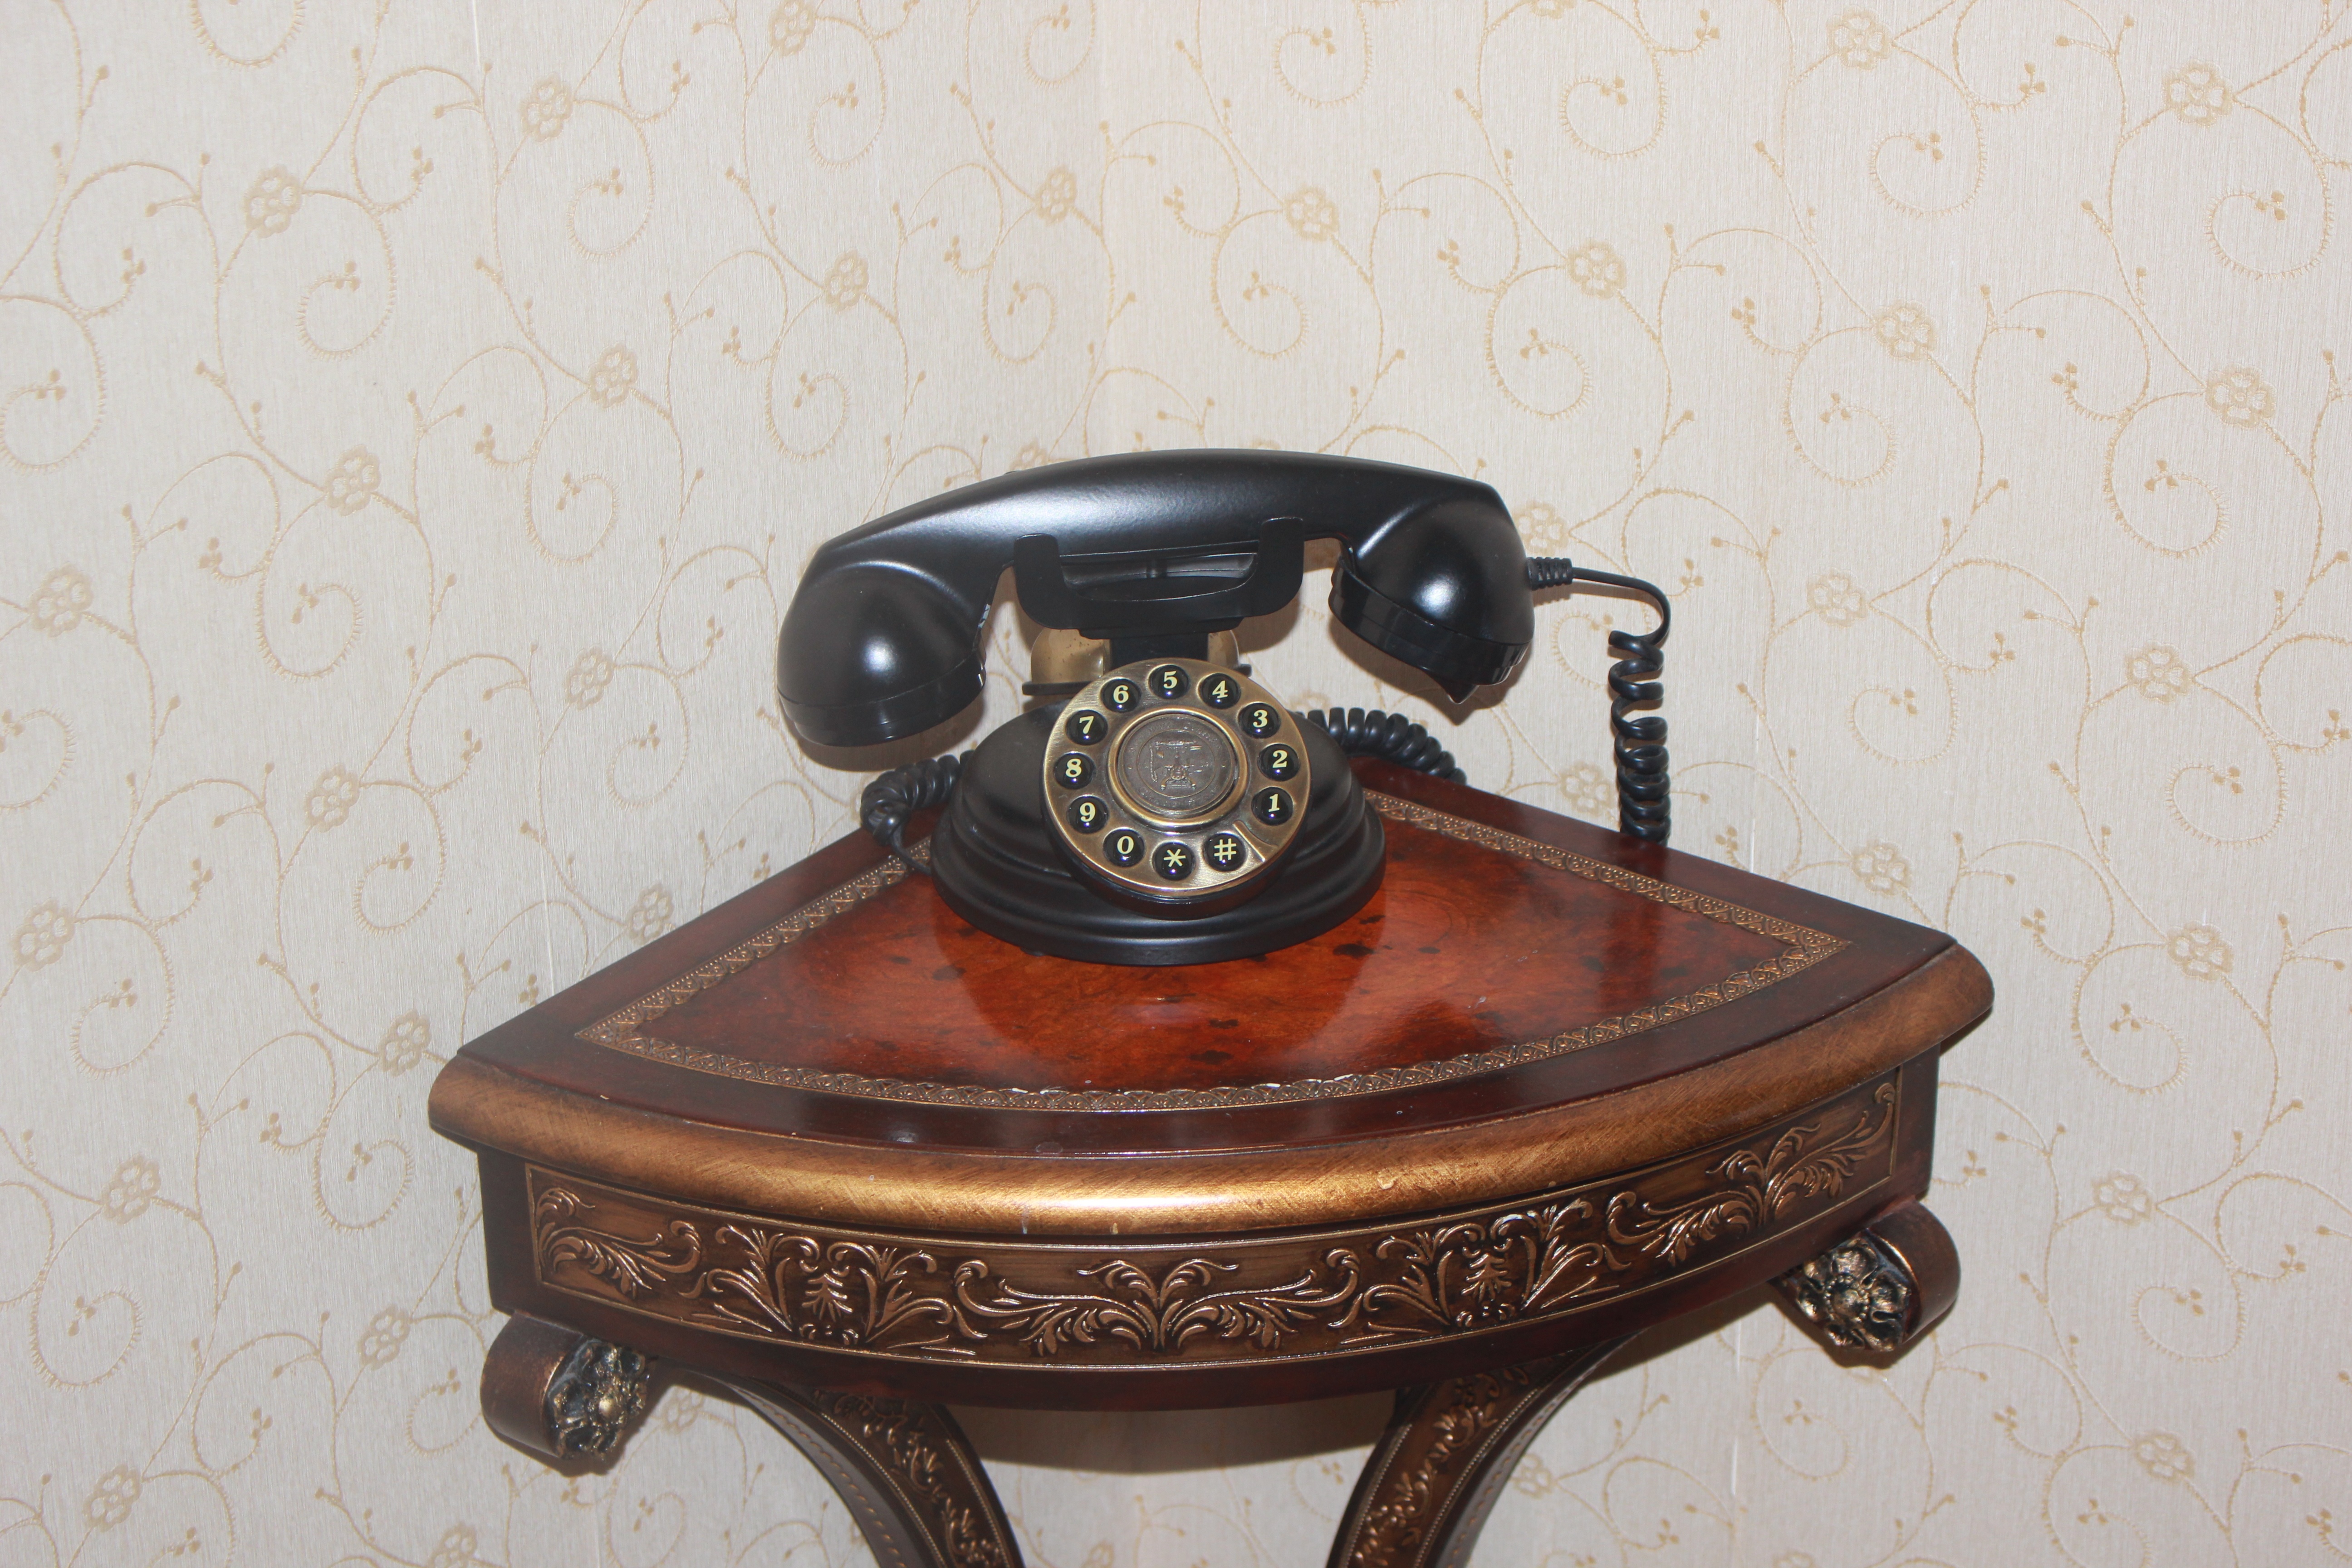
table, antique, interior, metal, telephone, furniture, product, brass, iron, props